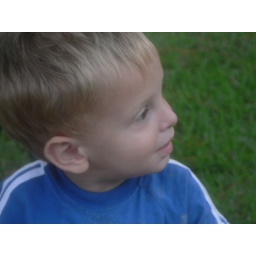
After Gary's Dinner Luke hears Granddaddy's electric mixer far off in the shop mixing the dog food with table scraps